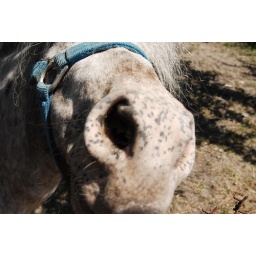
lone pony in apple orchard by the route of the tour smells the hot dogs and sweaty cyclists